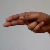
The image shows a hand gesture representing the letter 'H' in Indian Sign Language.